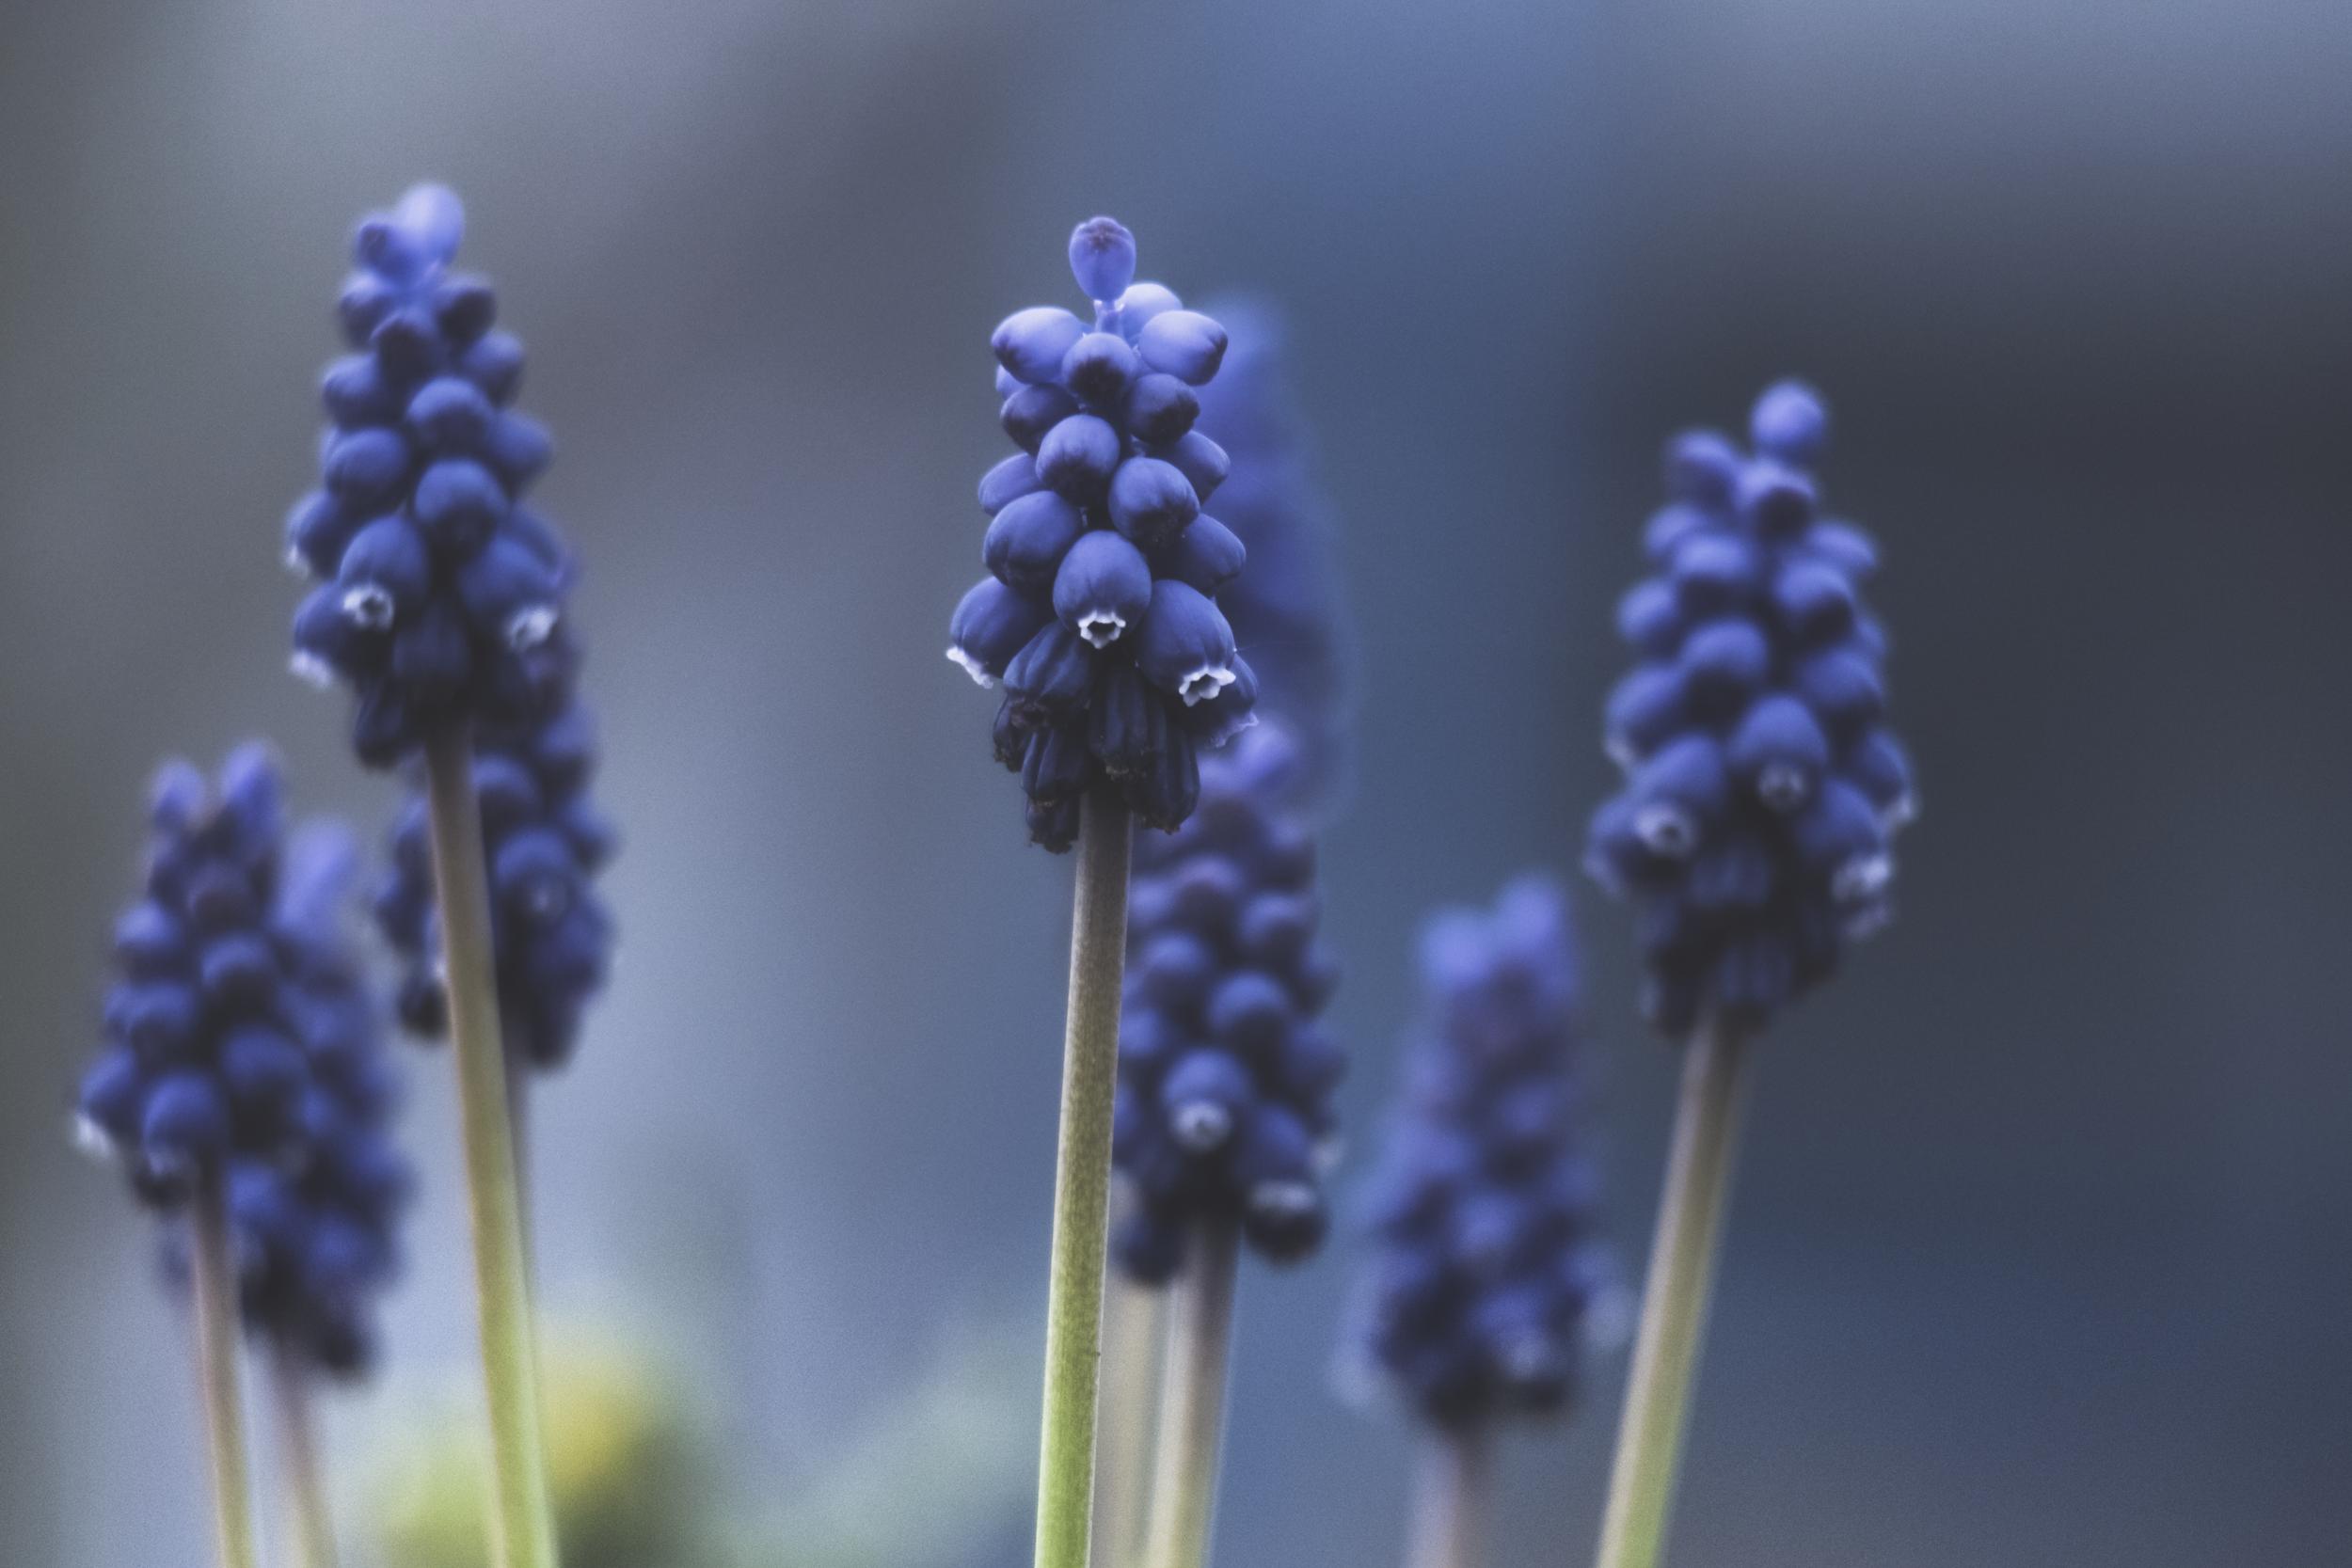
nature, blossom, light, plant, flower, bloom, europe, color, macro, peace, serene, blue, nikon, closeup, flora, lavender, happiness, muscari, fleur, bleu, passion, soft, nikkor, printemps, quiet, douceur, parfum, liliaceae, bientre, hyacinth, curuyann, nikond750, plaisir, softness, scent, perfume, treasure, pleasure, macro photography, flowering plant, plant stem, land plant, english lavender